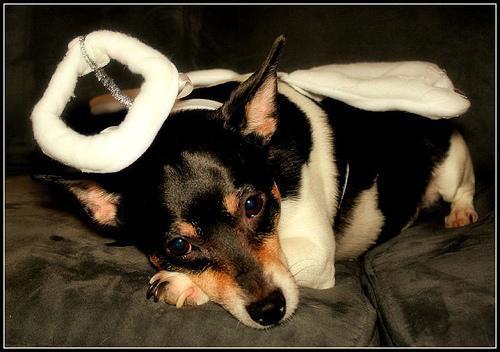
toy_terrier